Paul Rose (writer)

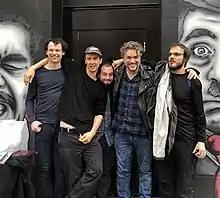
Asperger's Are Us with Paul Rose (2nd from right)

Paul Rose (born 1971), known by his online persona Mr Biffo, is a British screenwriter. He was the editor of the Teletext-based video games magazine Digitiser, which ran between 1993 and 2003, and is a BAFTA-nominated writer of children's television.